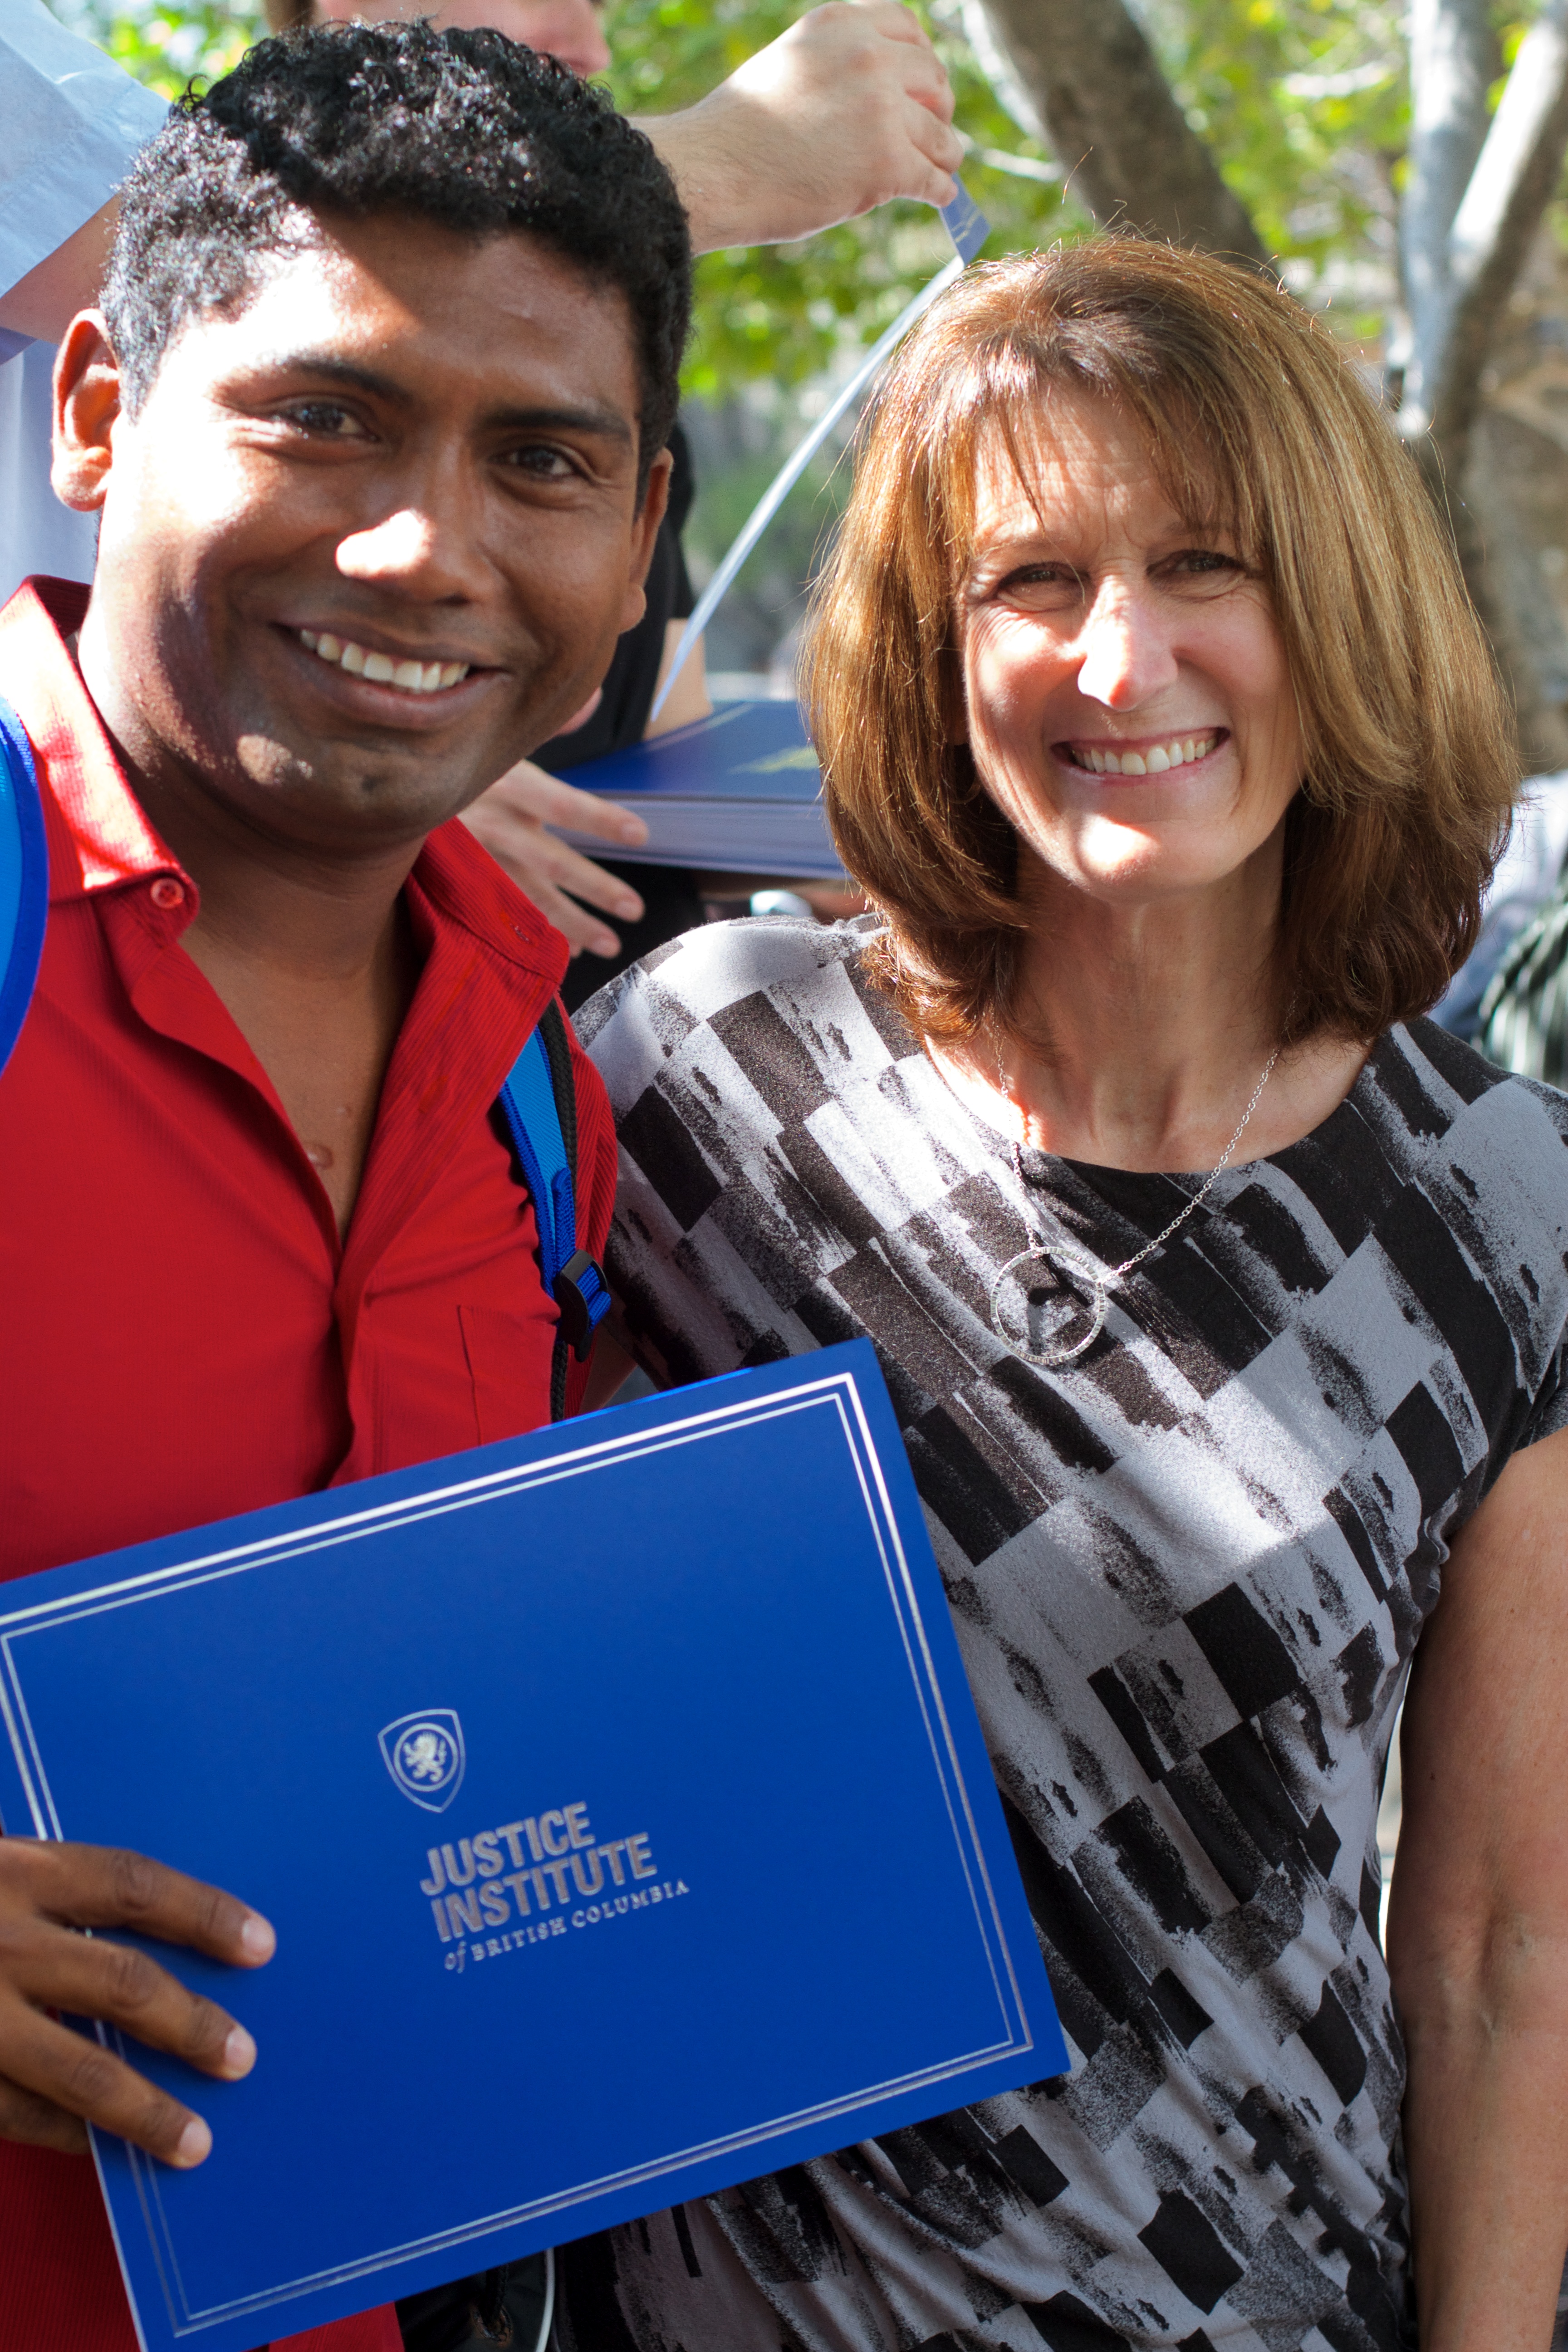
tree, girl, recreation, community, communication, student, smile, product, fun, udgagora, international student